Andrew Thacker

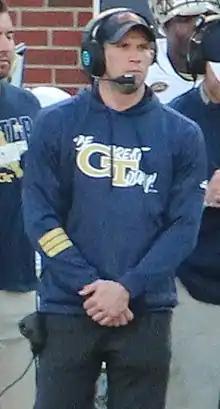
Thacker in 2019

Andrew Thacker (born May 31, 1985) is an American football coach. He is currently the nickels coach at the University of Georgia. After a standout high school career at North Forsyth High School in Cumming, Georgia and Gainesville High School in Gainesville, Georgia, Thacker attended and played college football at Furman University (2004–2007), where he was a three-year starter at safety. Thacker was the Southern Conference's Freshman of the Year in 2004 and went 35–15 during his time as a Paladin.